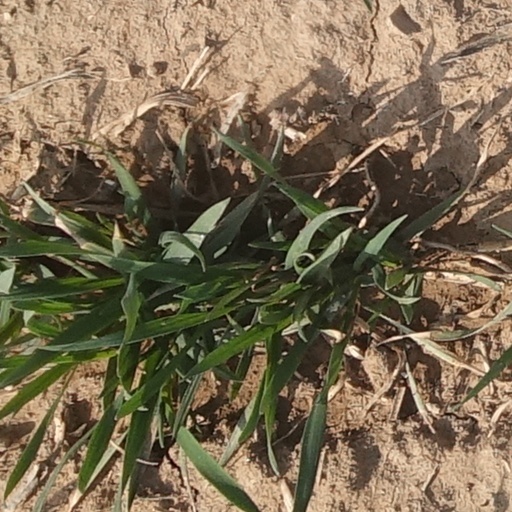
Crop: wheat